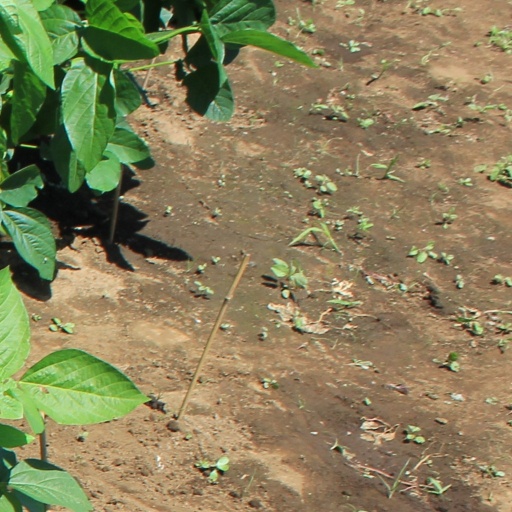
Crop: soybean